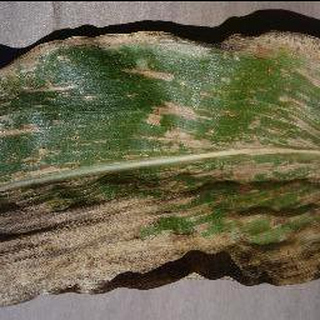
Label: corn_cercospora_leaf_spot